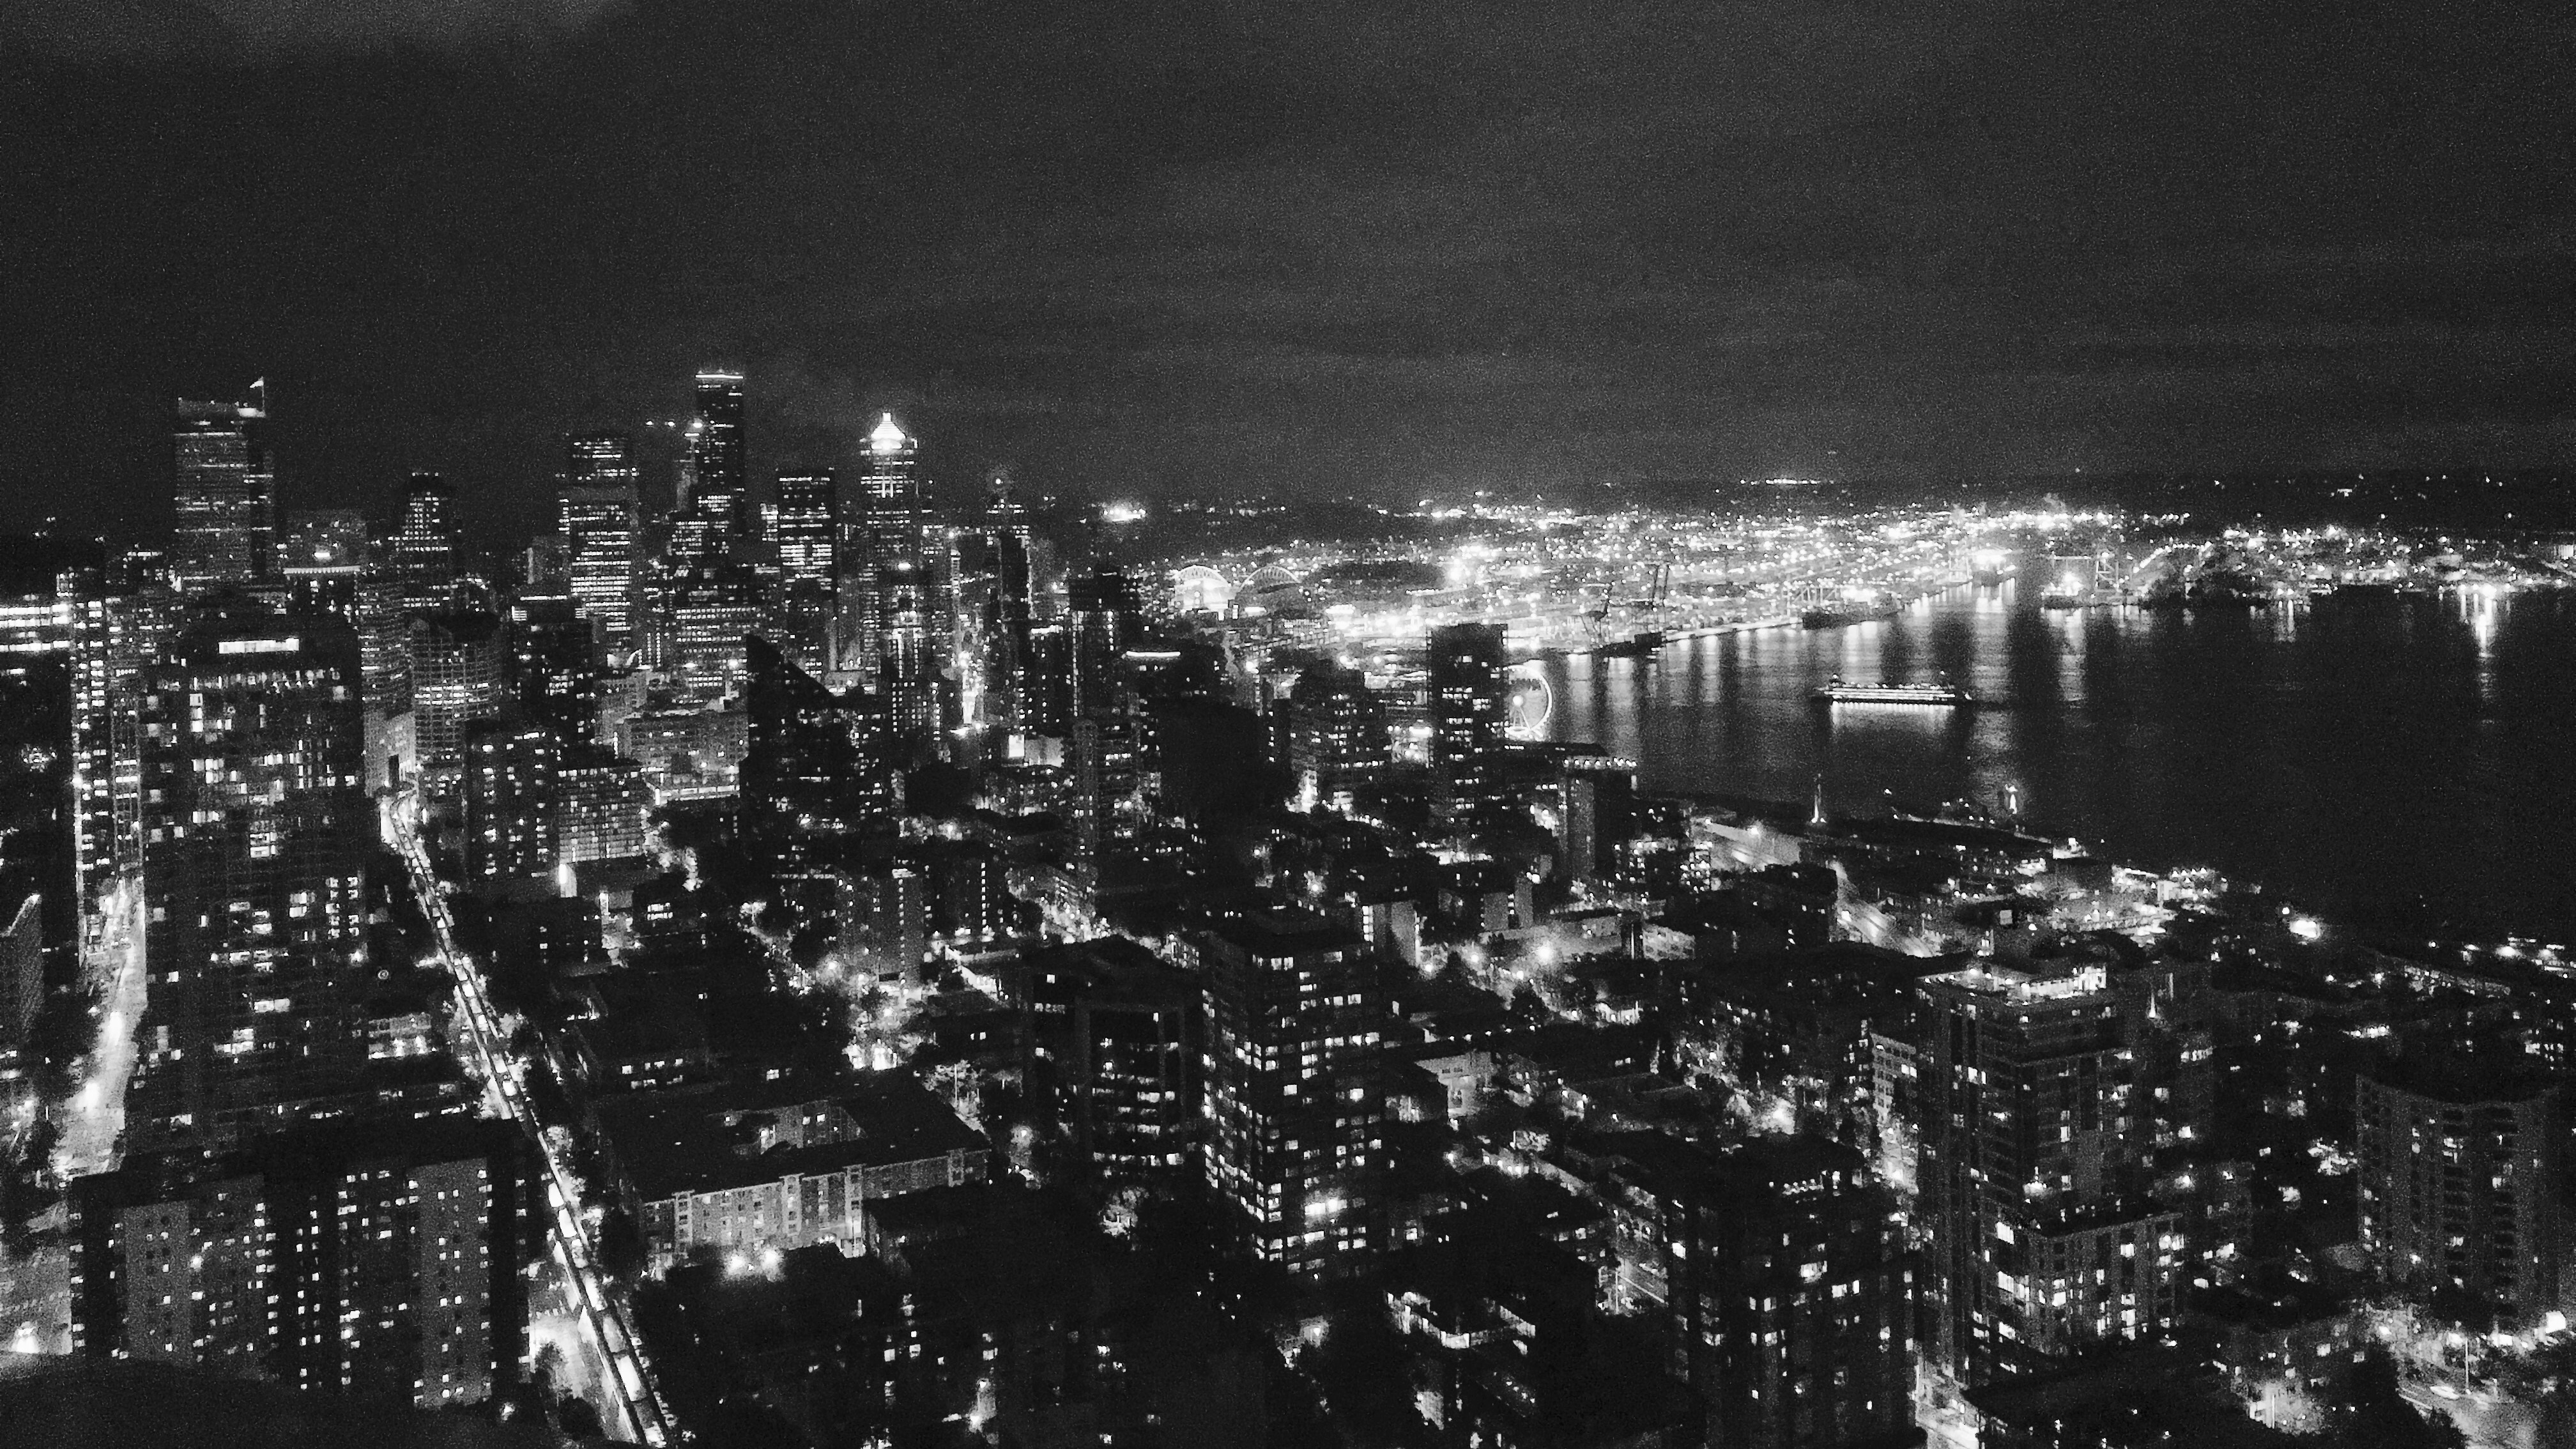
horizon, black and white, skyline, night, photography, city, skyscraper, cityscape, dusk, darkness, monochrome, metropolis, aerial photography, urban area, monochrome photography, atmospheric phenomenon, human settlement, atmosphere of earth